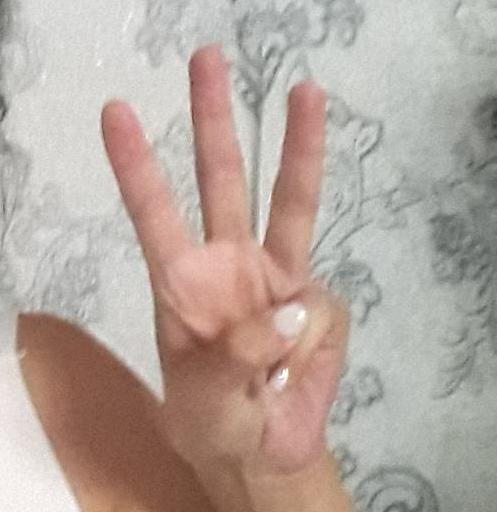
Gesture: three